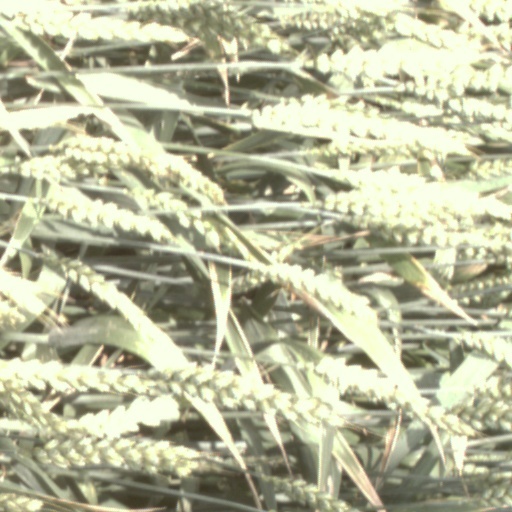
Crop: wheat